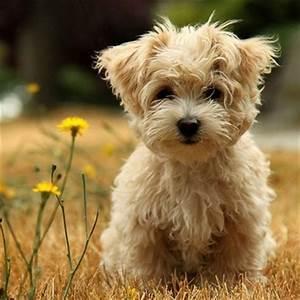
dog